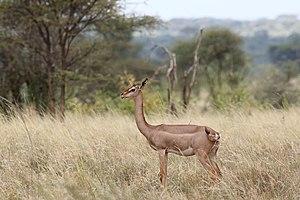
Gazelle de Waller (Gérénuk), Meru, Kenya
La gazelle de Waller, aussi appelée antilope girafe, gazelle-girafe ou gérénuk, est une espèce d'antilope de taille moyenne, caractérisée par son long cou qui fait penser à celui d'une girafe. La gazelle de Waller présente en outre des membres très fins, de grands yeux et de larges oreilles. Sa robe est presque blanche sur les jambes et le dessous du ventre et fauve clair sur la partie supérieure du corps. Le mâle est le seul à porter des cornes, qui sont fines, courtes et cylindriques.